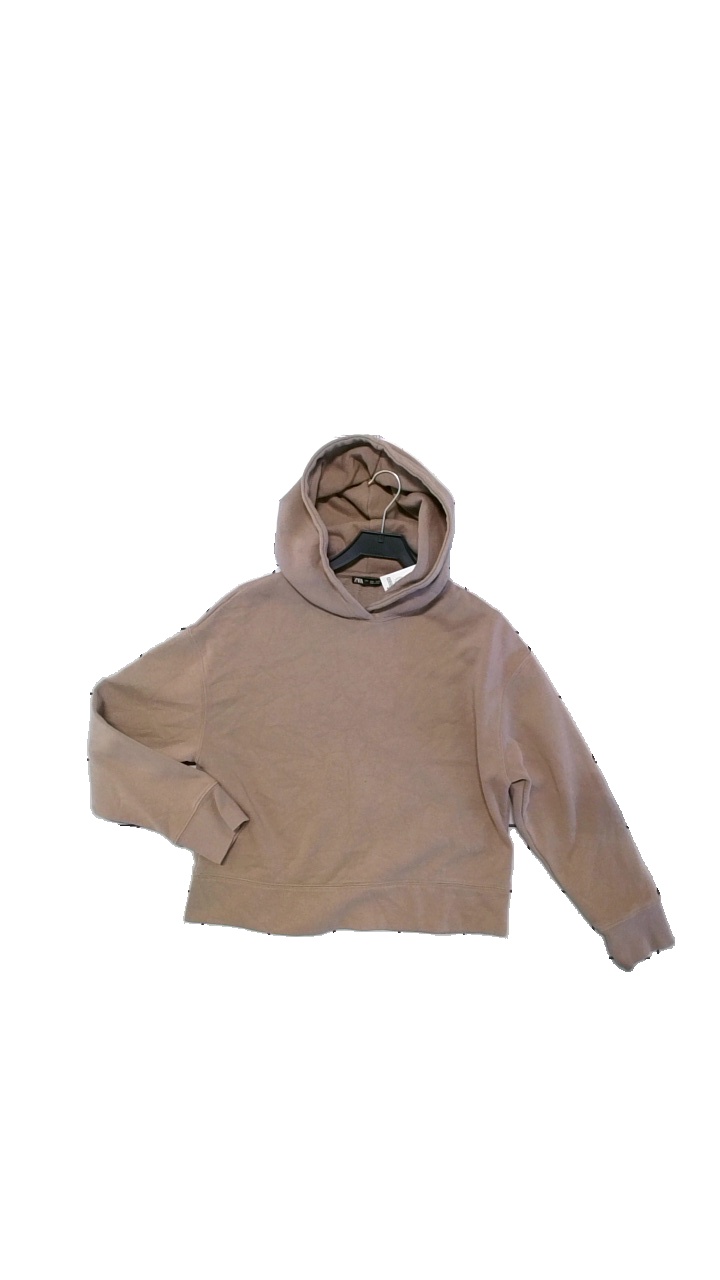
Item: Hoodie (Ladies)
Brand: Zara
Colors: Brown
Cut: Regular
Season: All
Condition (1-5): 3
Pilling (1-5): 3
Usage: Reuse
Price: <50